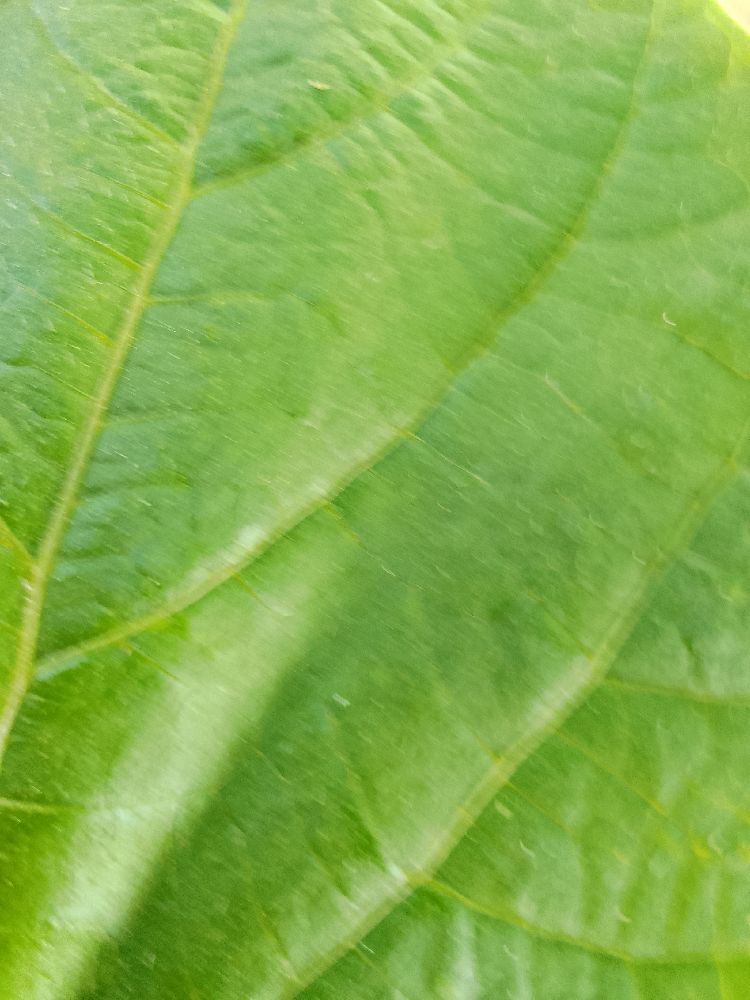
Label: healthy